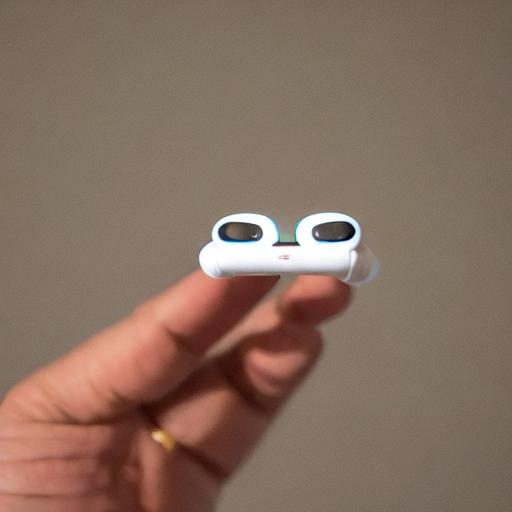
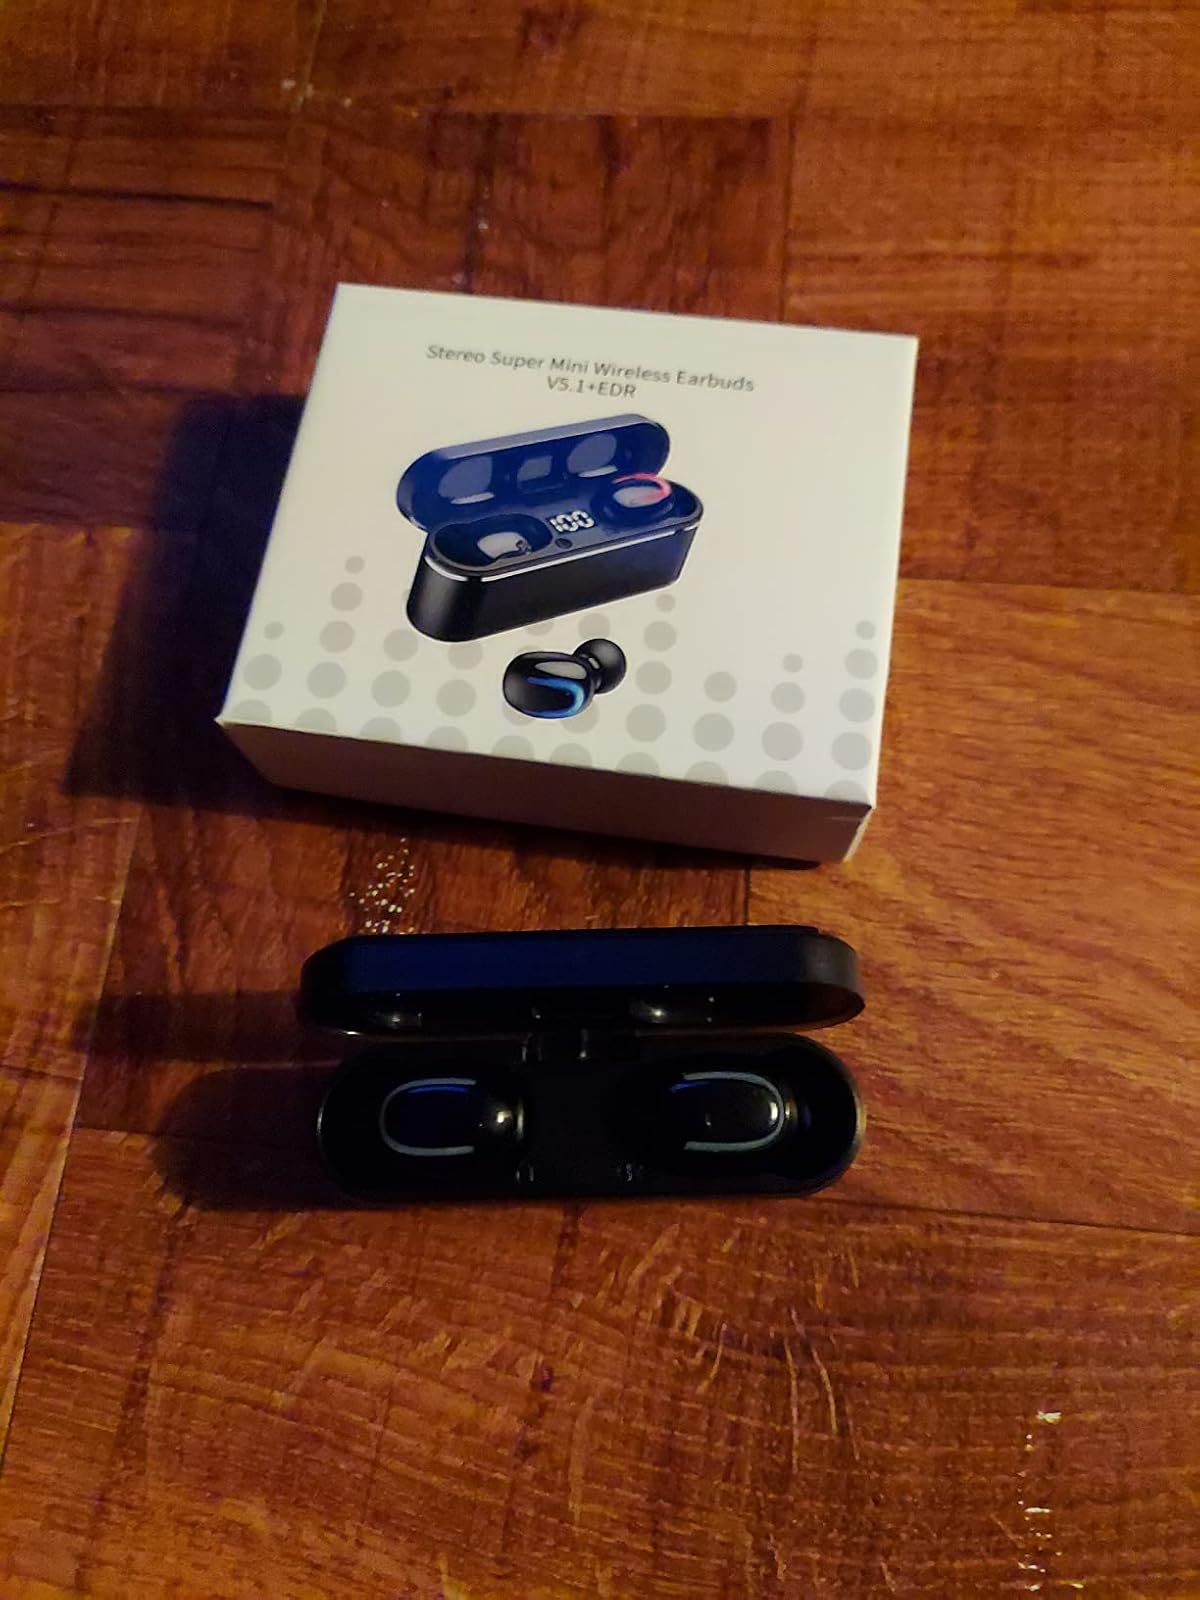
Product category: earbuds
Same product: no